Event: Nepal Earthquake
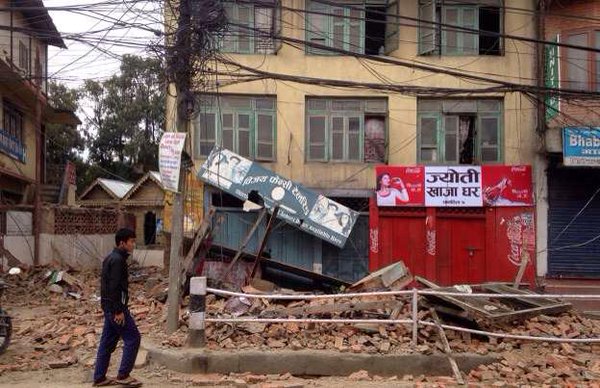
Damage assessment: damage